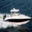
Label: ship